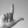
ASL letter: L